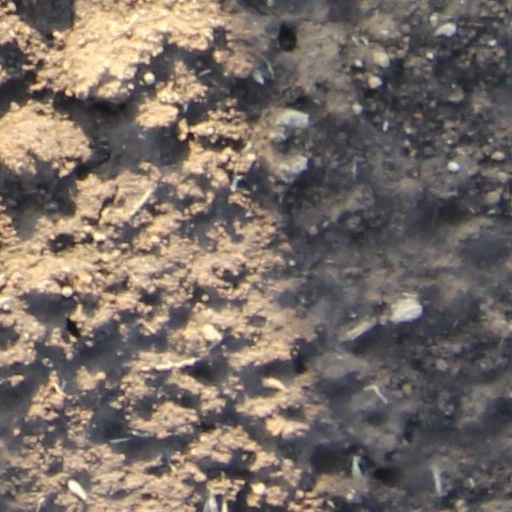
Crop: wheat